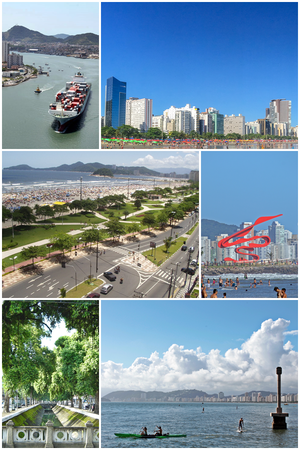
Santos est une importante ville portuaire brésilienne située dans l'État de São Paulo.